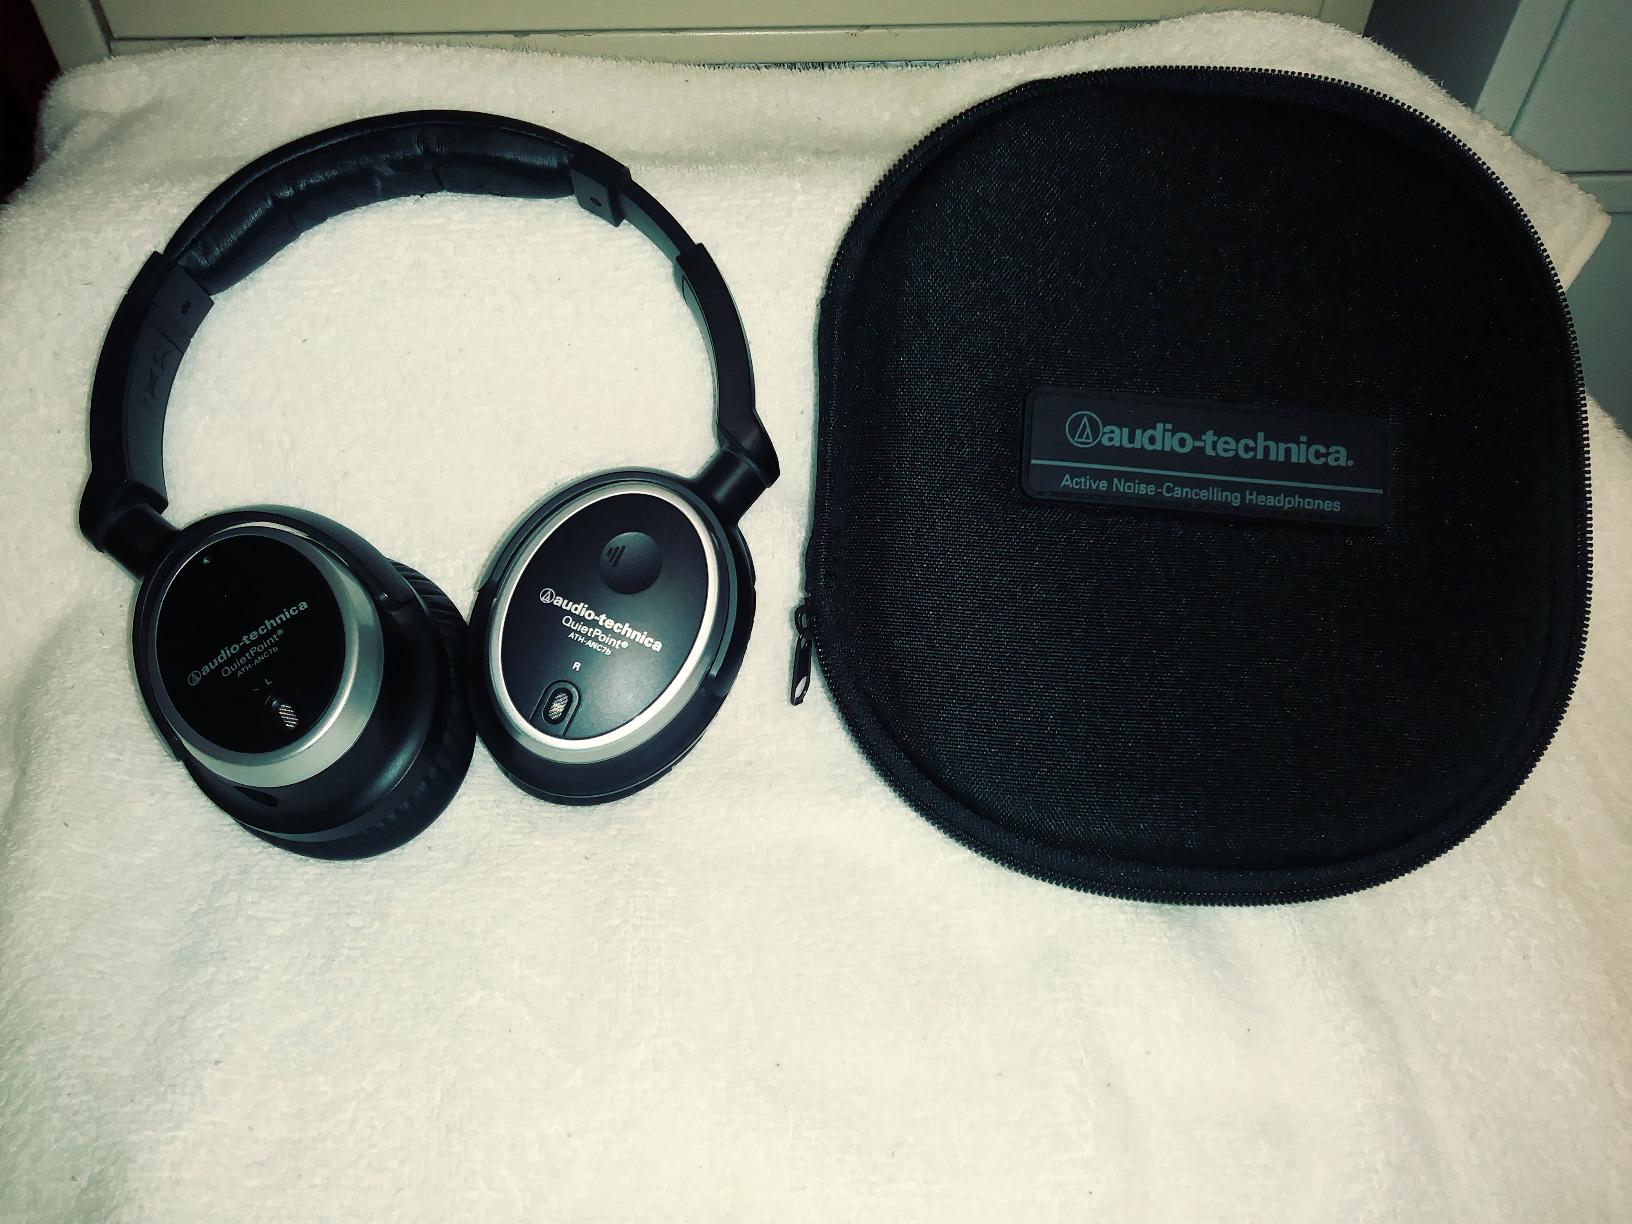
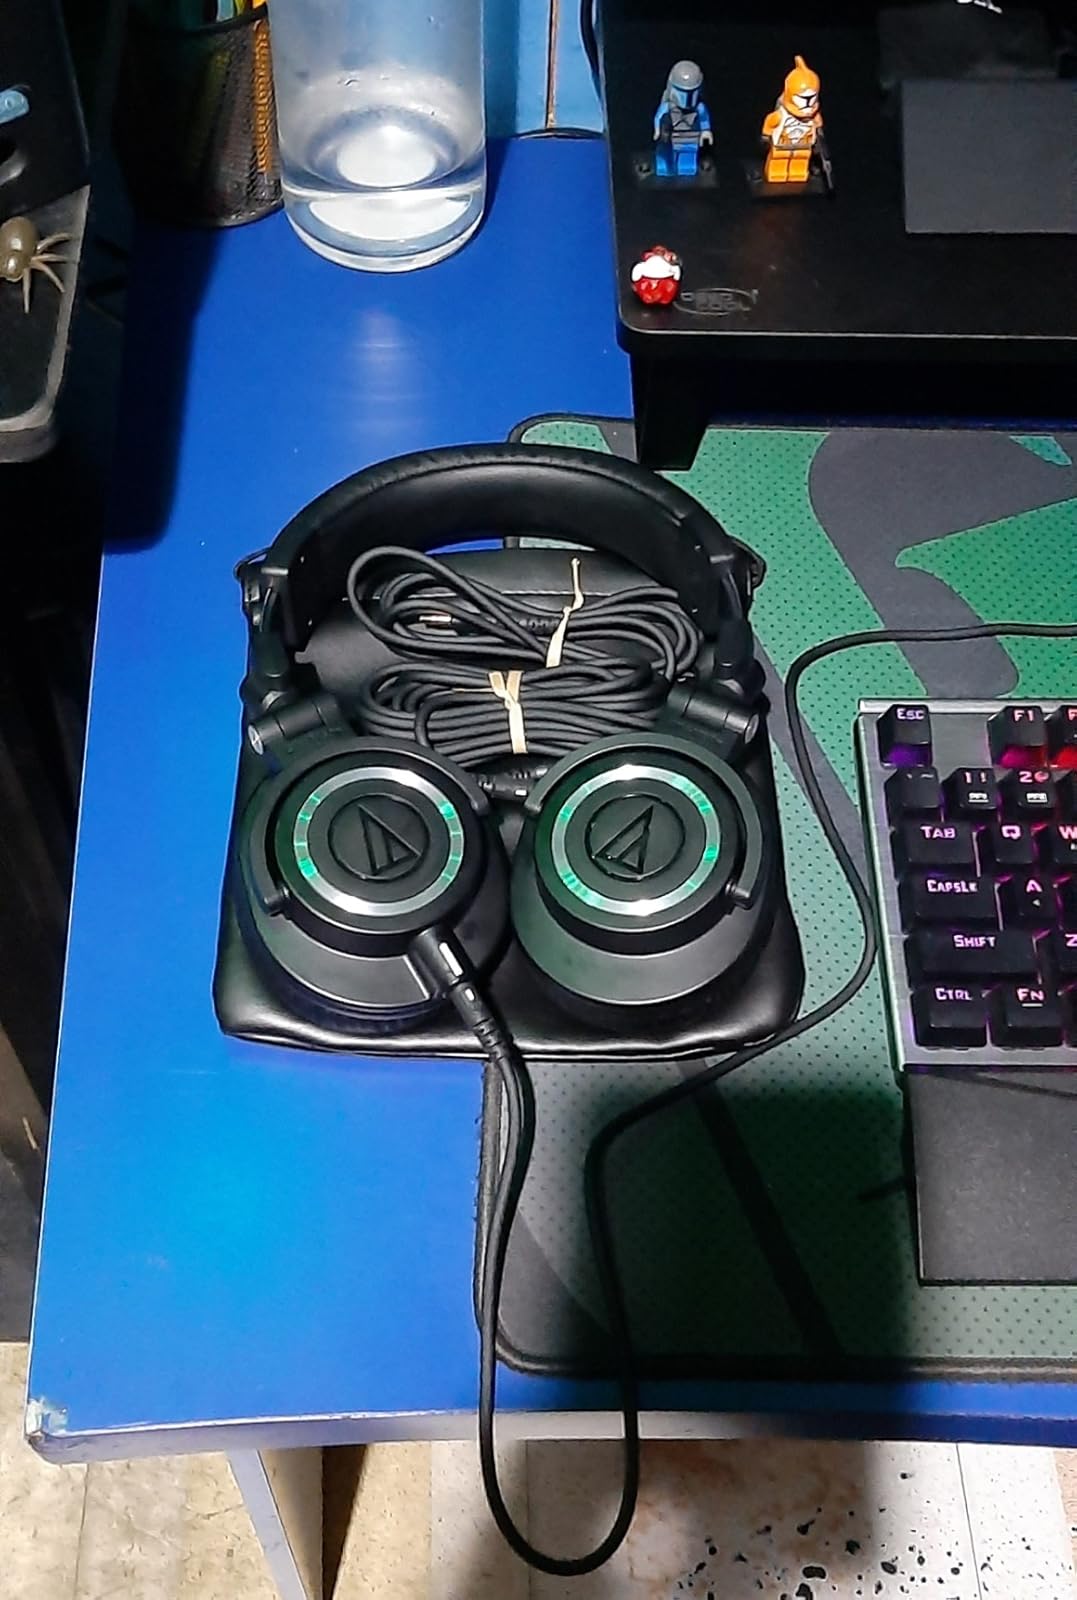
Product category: headphones
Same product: no